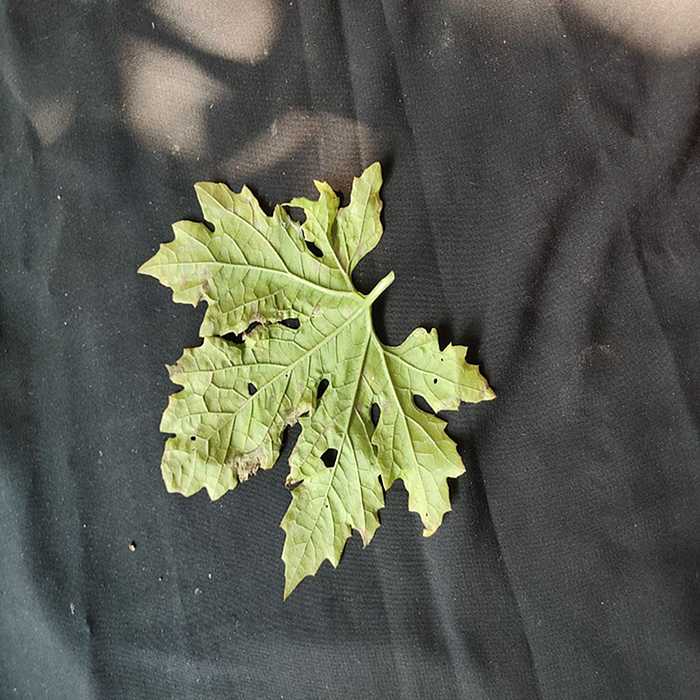
Plant: Bitter Gourd
Label: Downey mildew